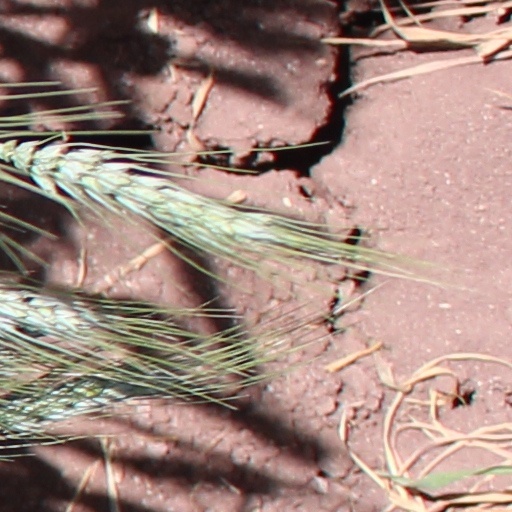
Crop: wheat